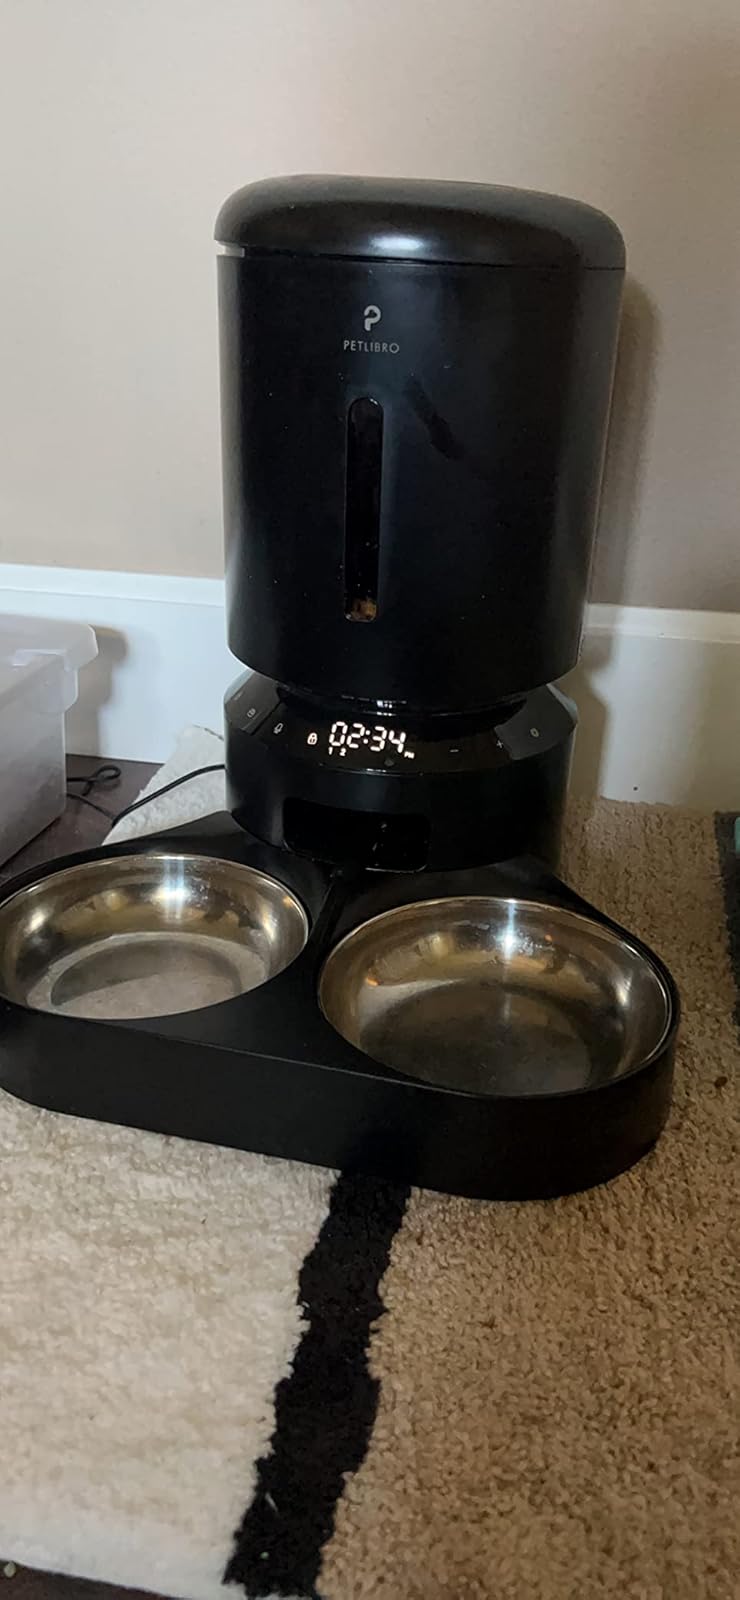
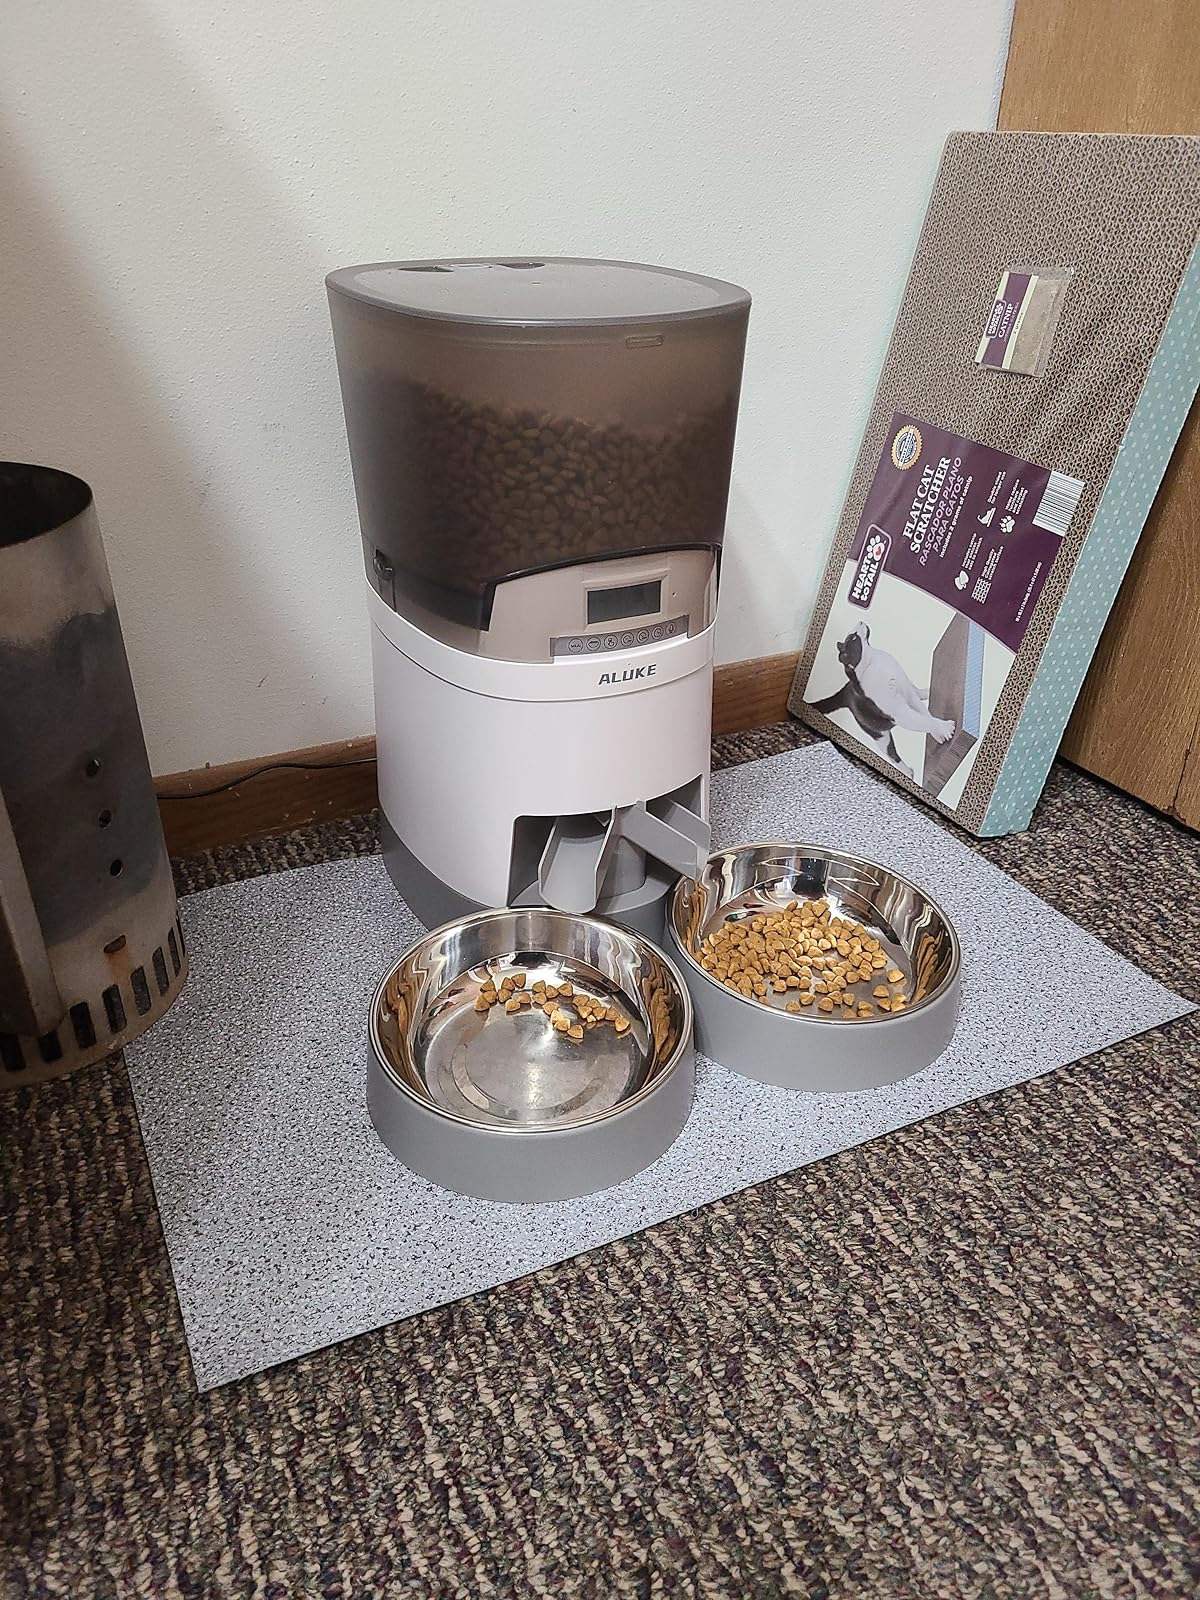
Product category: items_feeder
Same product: no